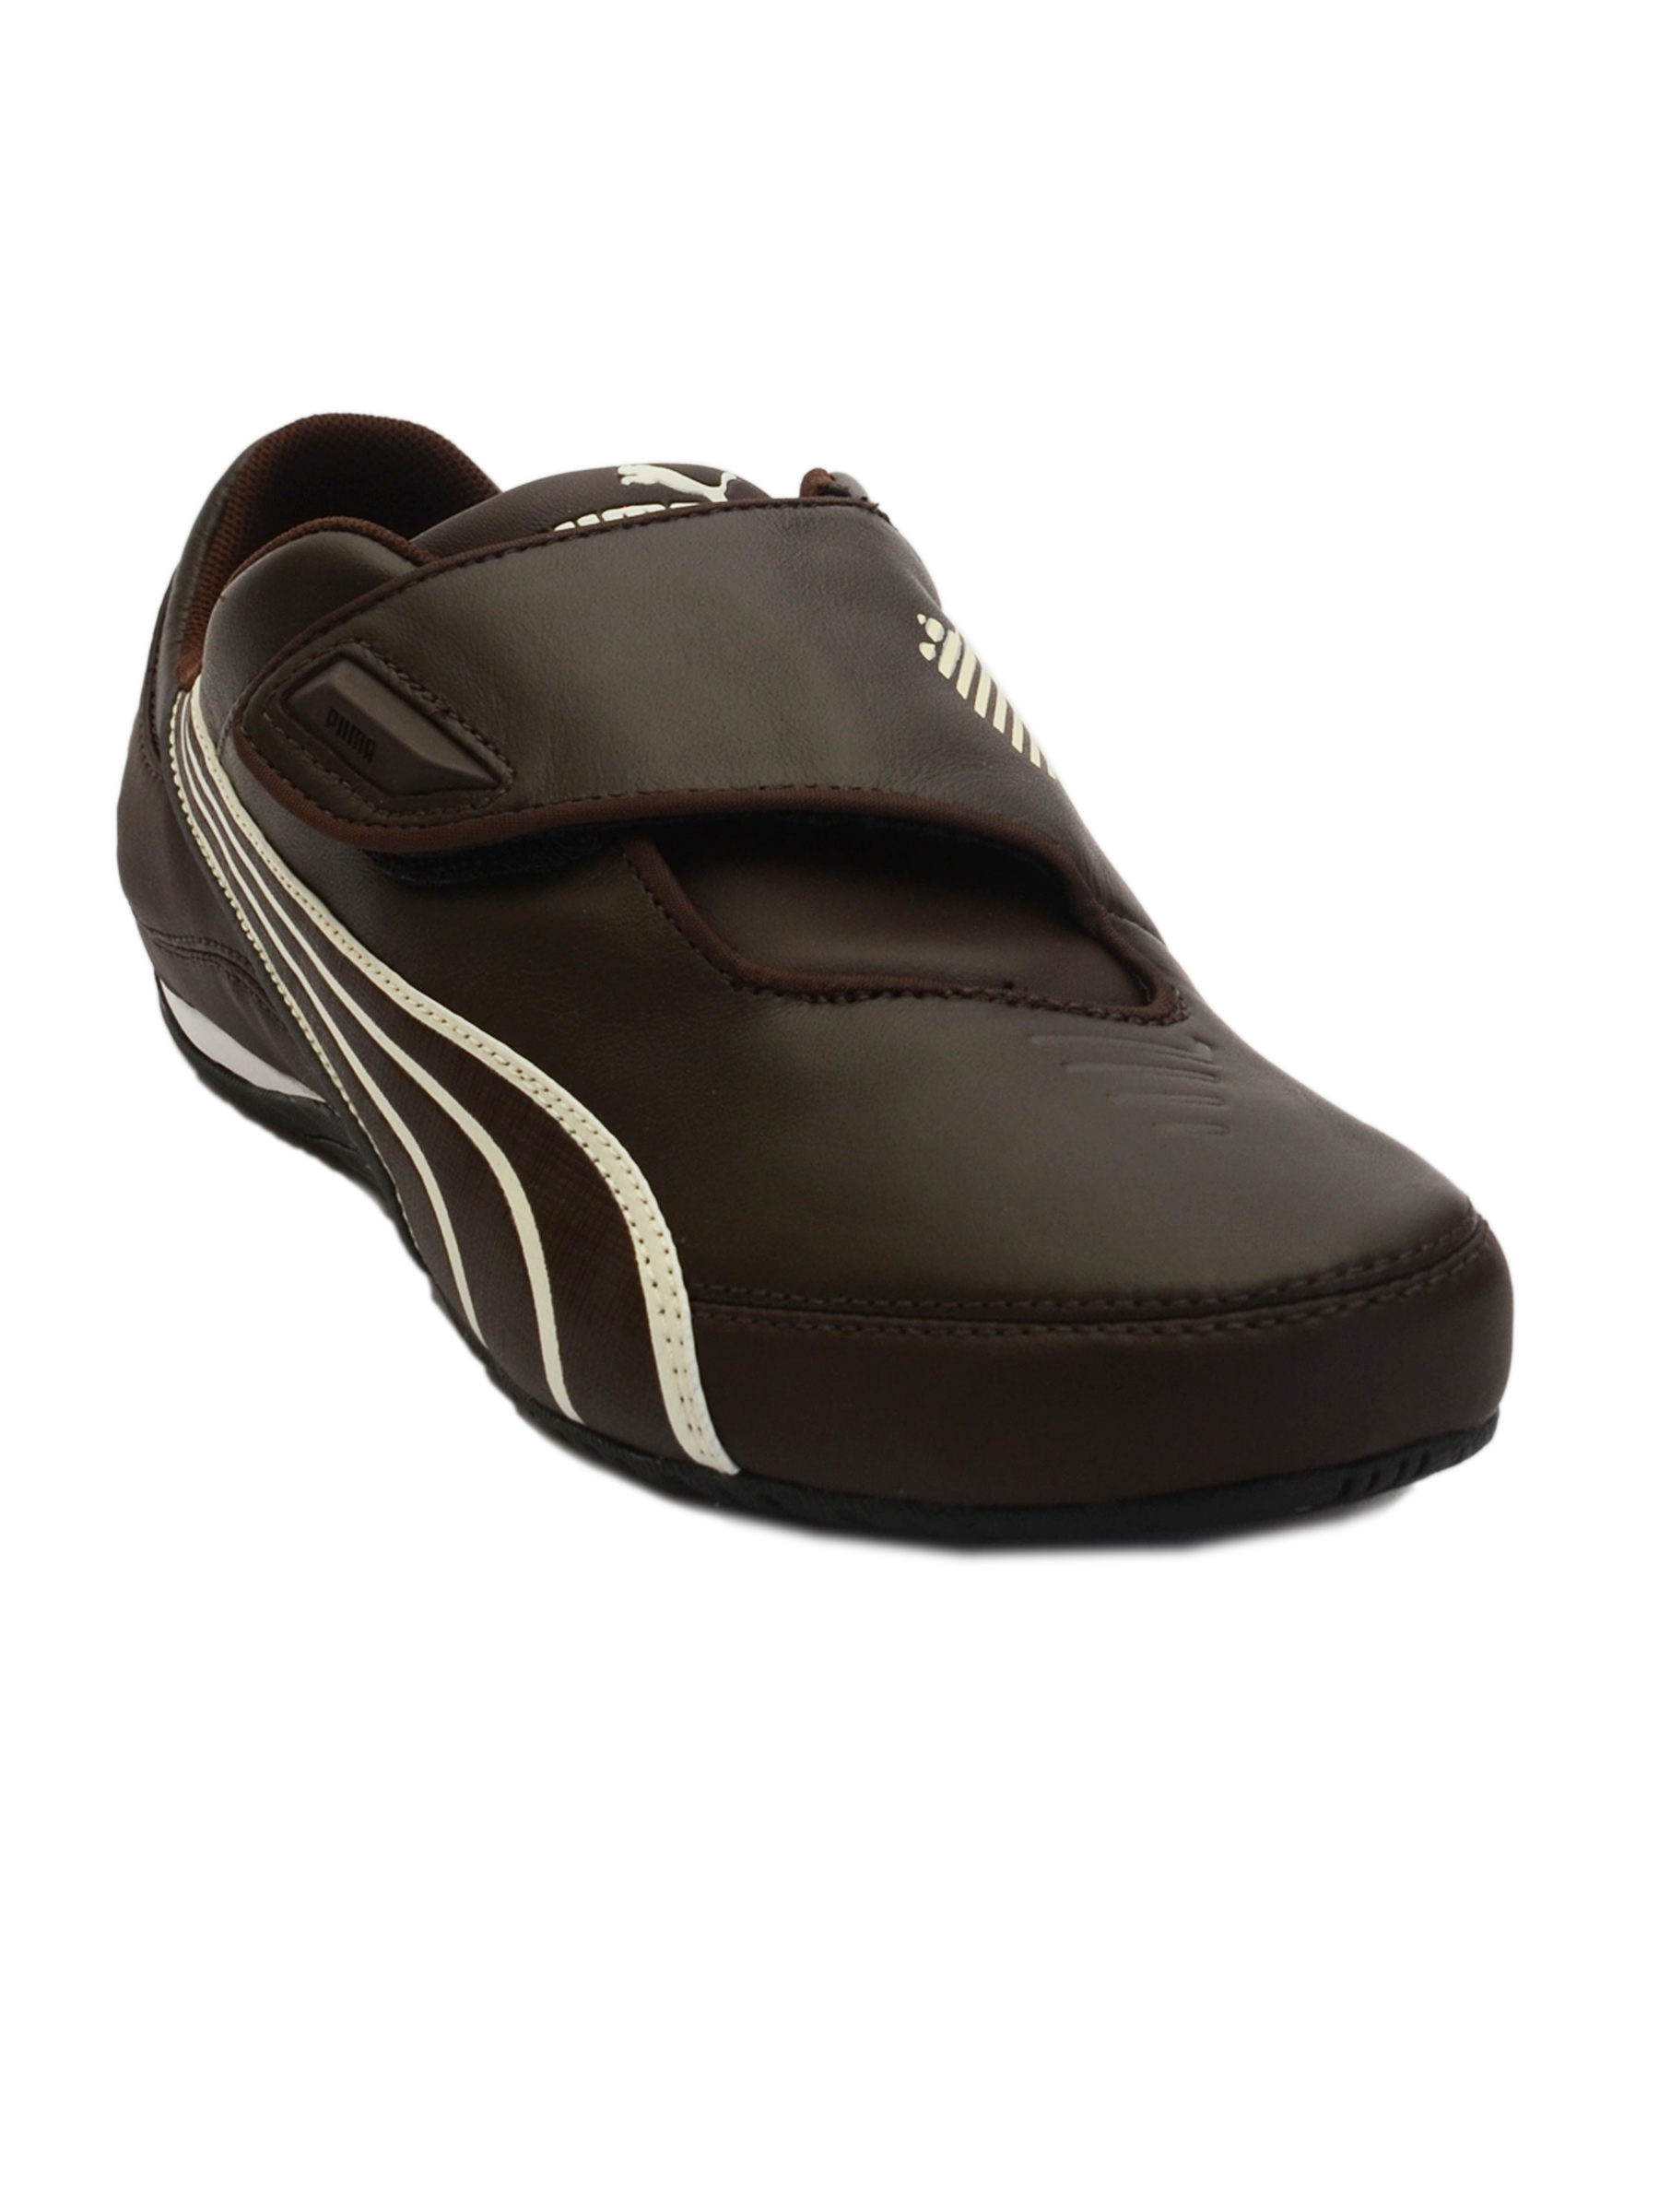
Puma Men Drift Cat III CF Brown Sports Shoes
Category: Footwear / Shoes / Sports Shoes
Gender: Men
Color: Brown
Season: Fall 2011
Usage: Sports